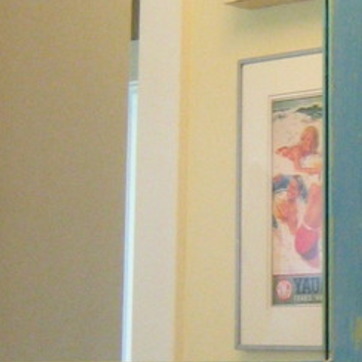
Material: mirror